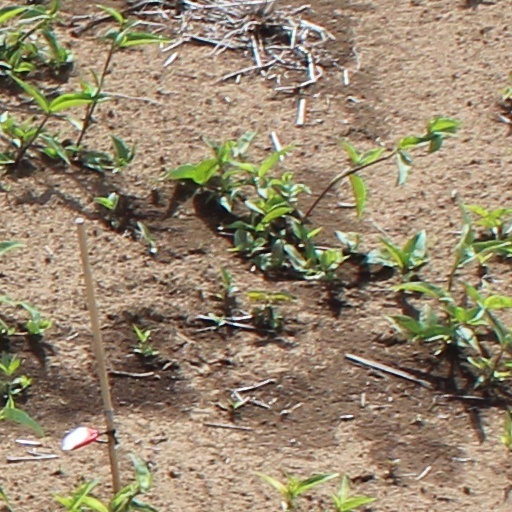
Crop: wheat